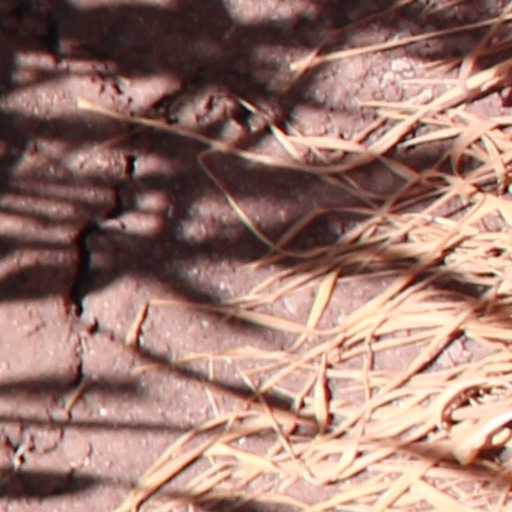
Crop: wheat